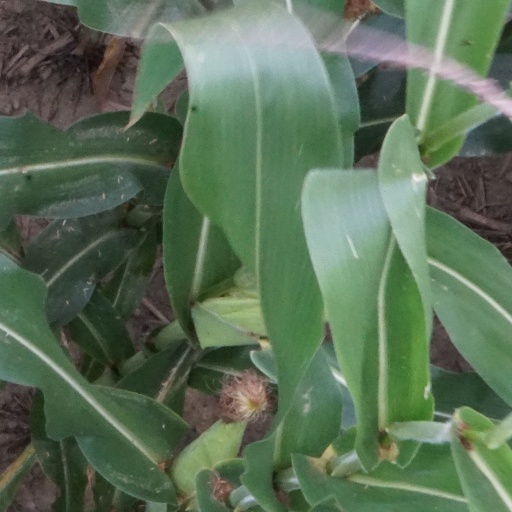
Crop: maize; corn